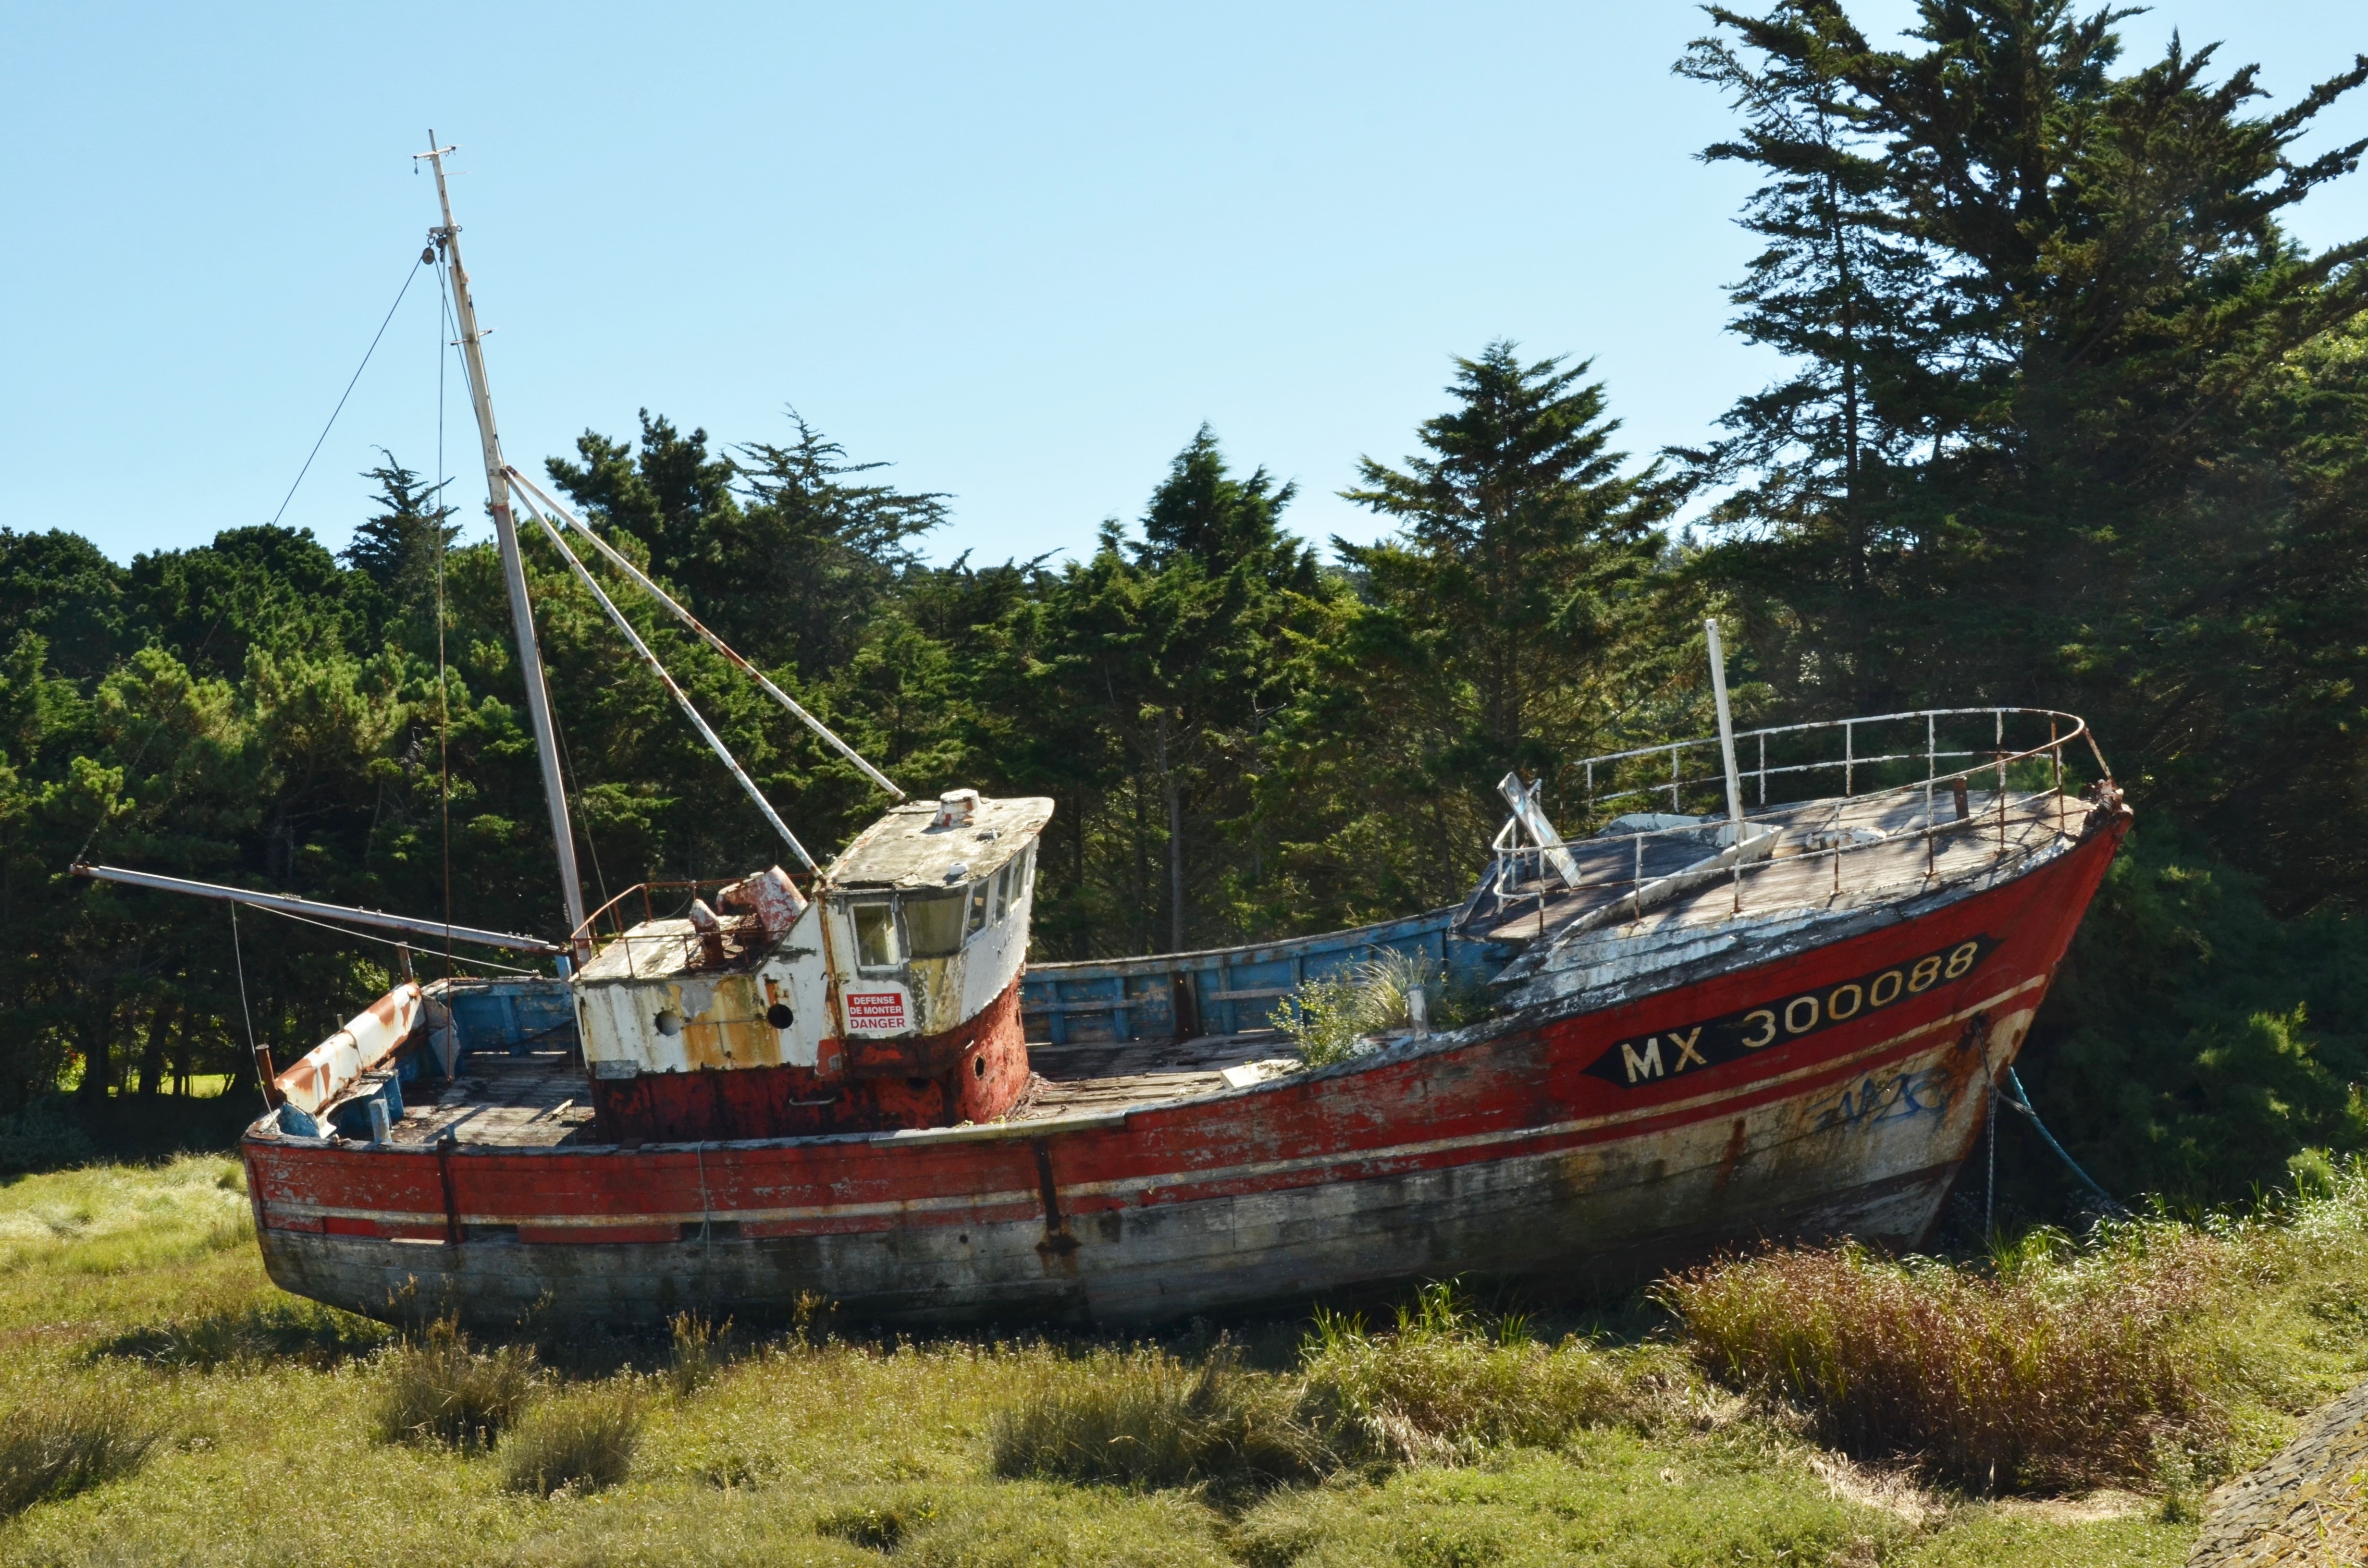
boat, ship, country, dry, rust, vehicle, waterway, ship wreck, wreck, watercraft, neglect, fishing vessel, ship graveyard, caravel, fishing trawler